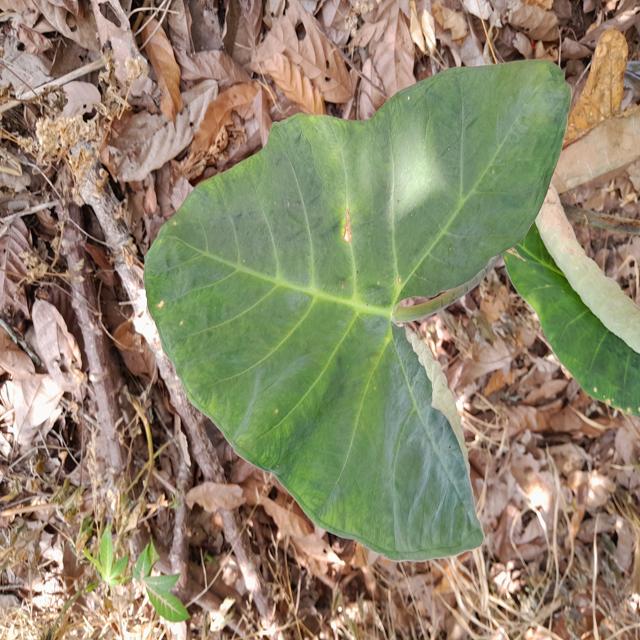
Label: Early_Blight